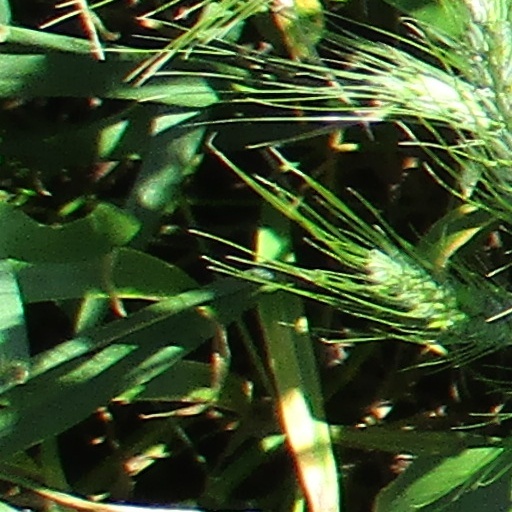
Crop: wheat